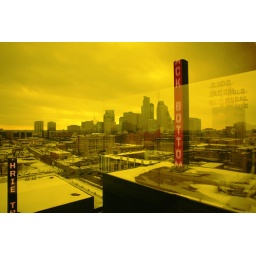
Minneapolis seen through the yellow glass in the Guthrie theater.